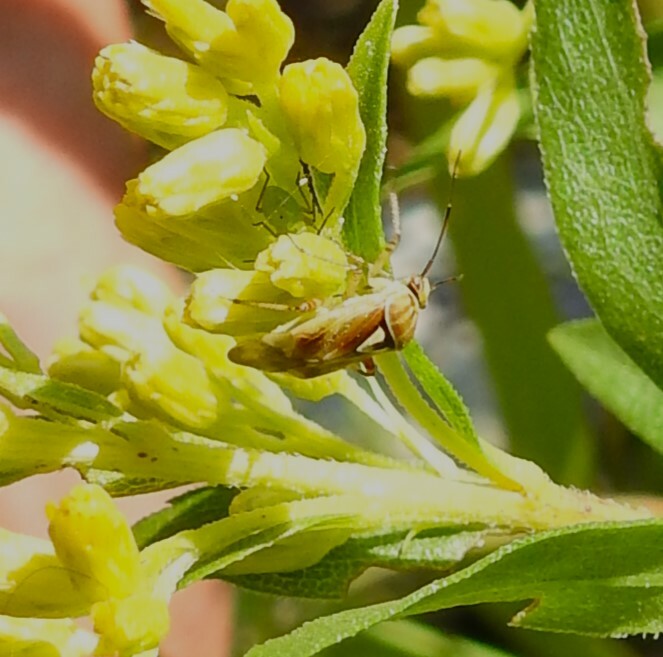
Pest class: lygus_bug